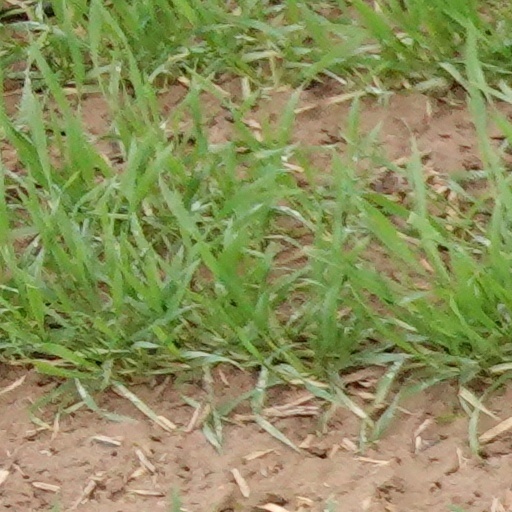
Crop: wheat